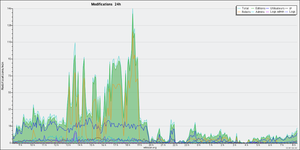
Courbes des modifications sur fr.wiki lors de la journée du 06/09/2019 et l'attaque en déni de service à 20h
Le mardi 6 septembre 2019 est le 249ᵉ jour de l'année 2019.